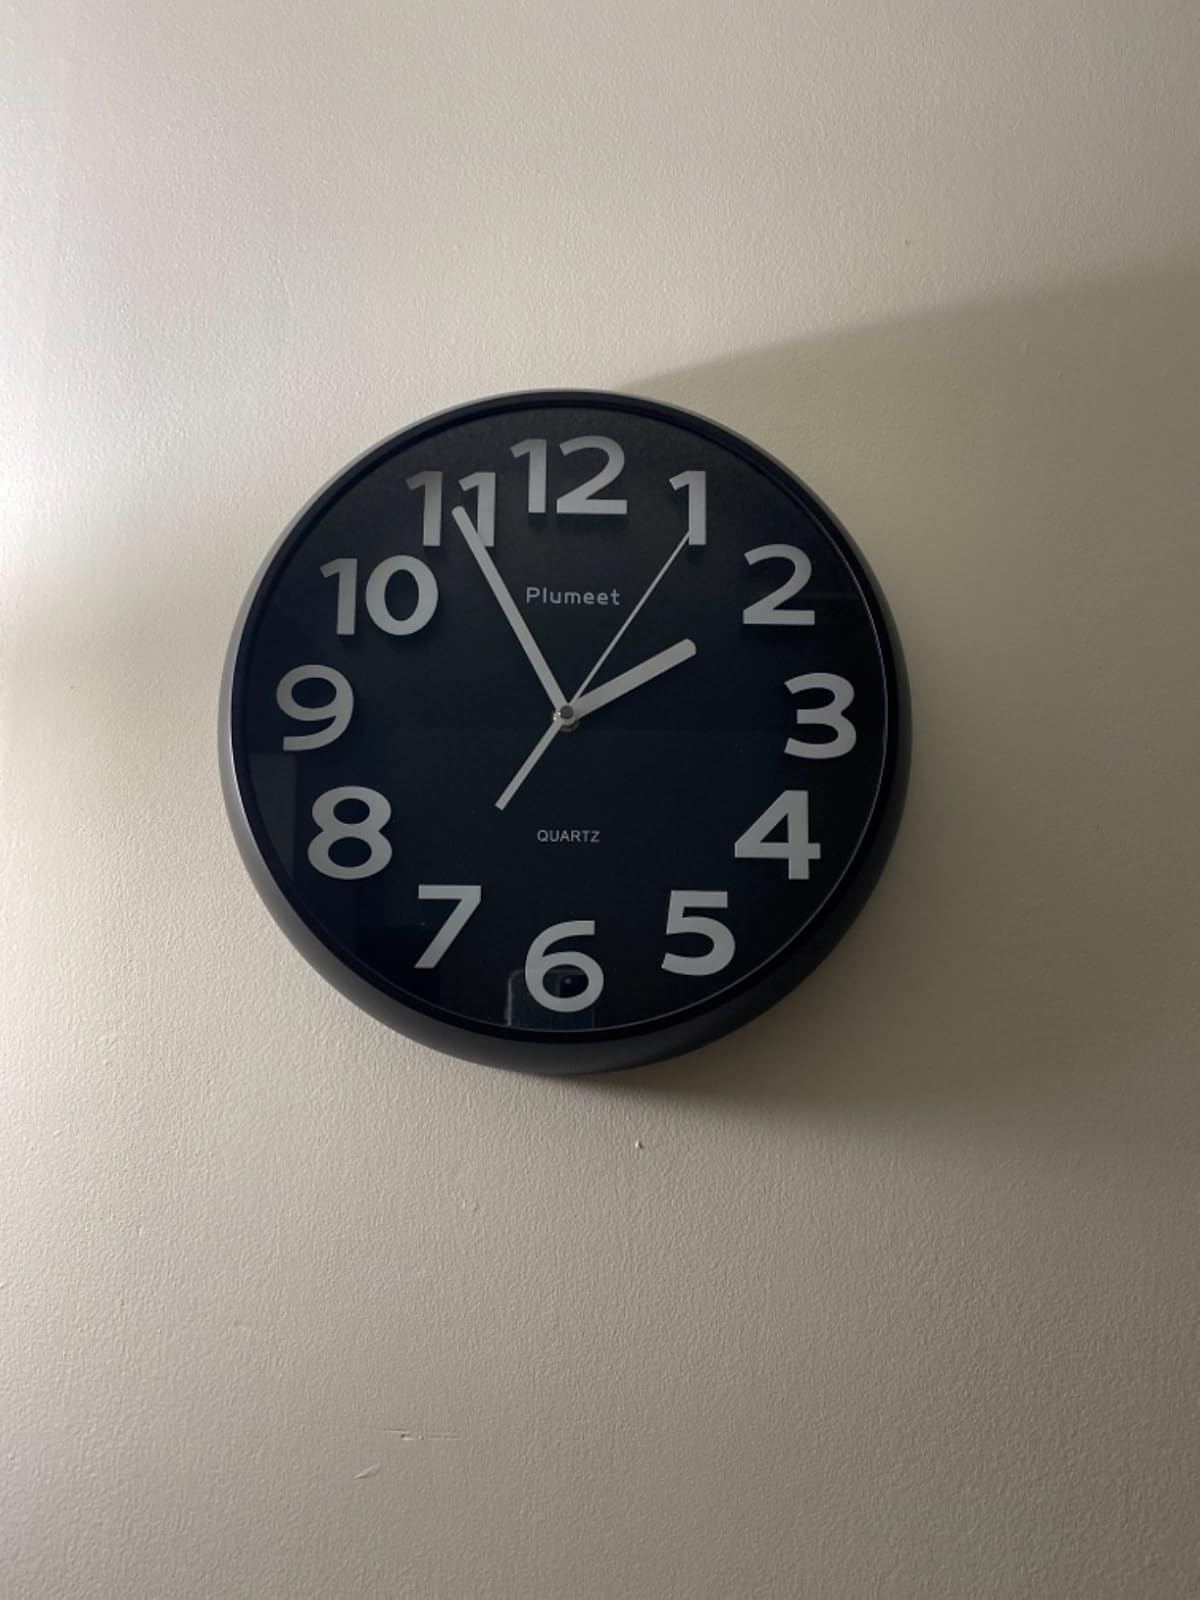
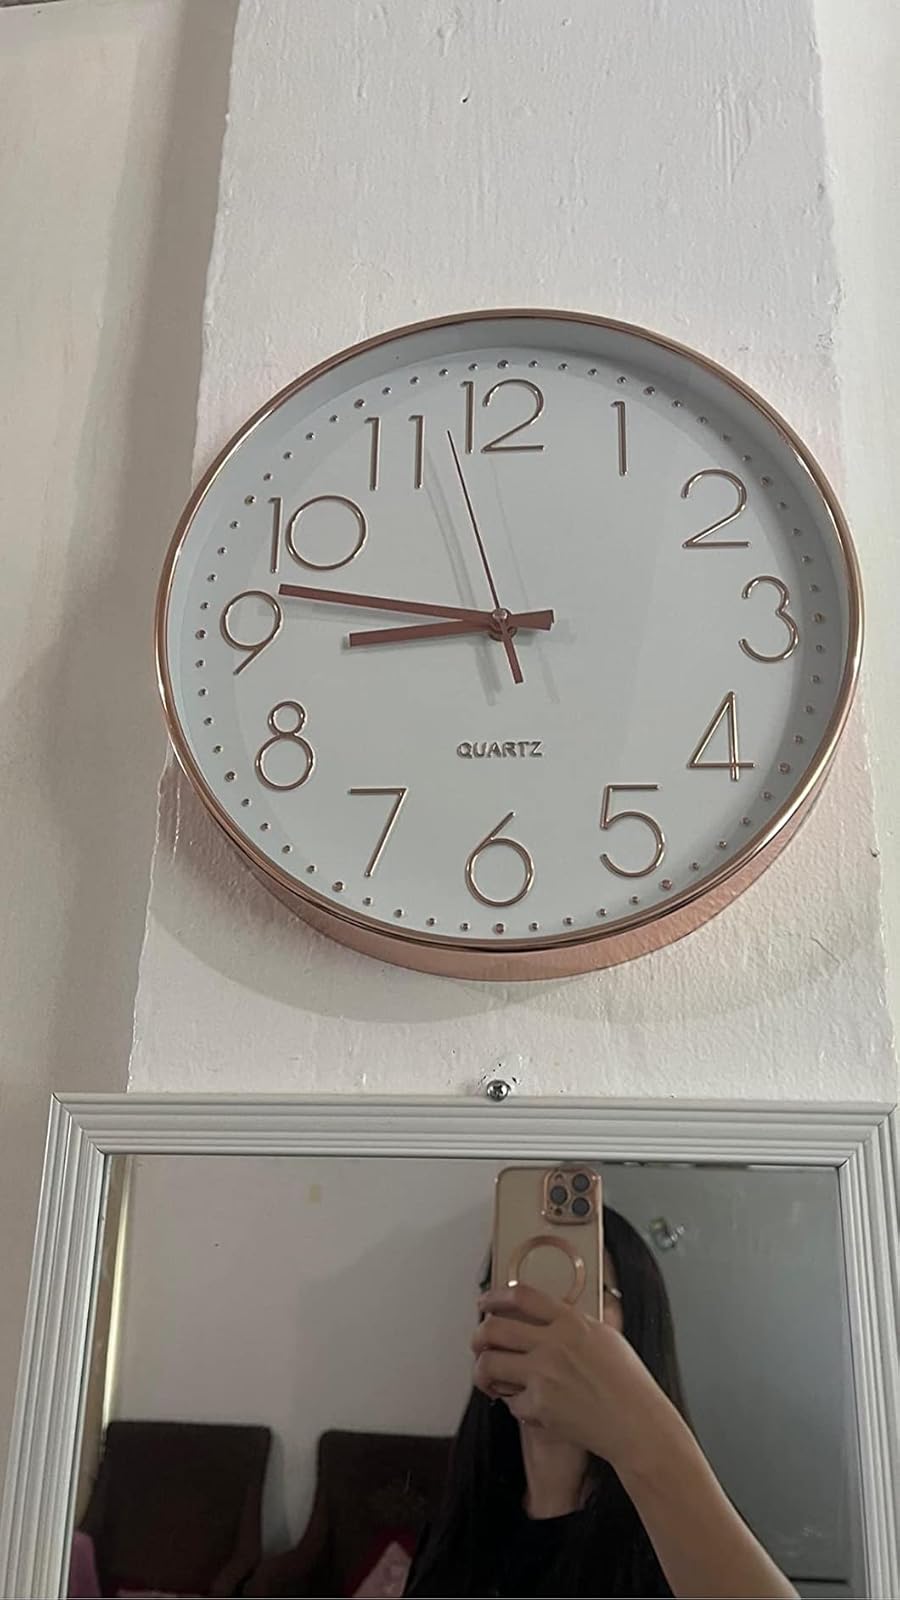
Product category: clock
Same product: no